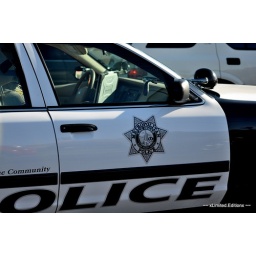
May 28, 2010 - He was running the plate on the car in front of him.